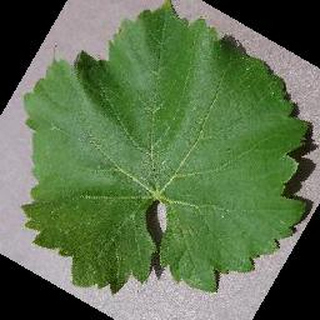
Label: healthy_grape